Ramen

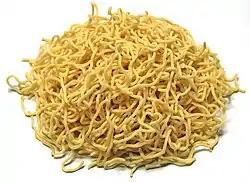
Fresh ramen noodles

After Japan's defeat in World War II, the American military occupied the country from 1945 to 1952. In December 1945, Japan recorded its worst rice harvest in 42 years, which caused food shortages as Japan had drastically reduced rice production during the war as production shifted to colonies in China and Formosa island. The US flooded the market with cheap wheat flour to deal with food shortages.